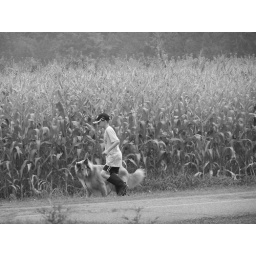
Boy walking his dog after the rain by a corn field in. Rockburn, Quebec, Canada 2006